Tancred, Prince of Galilee

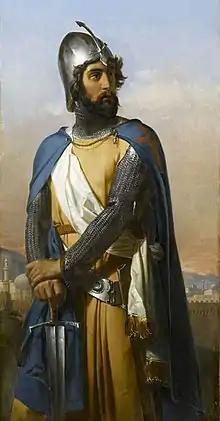
19th-century depiction of Tancred by Merry-Joseph Blondel

In 1108, Tancred refused to honour the Treaty of Devol, in which Bohemond swore an oath of fealty to Alexius, and for decades afterwards Antioch remained independent of the Byzantine Empire. In late September 1108, near Turbessel, Tancred, with 1,500 Frankish knights and infantry, and 600 Turkish horsemen sent by Fakhr al-Mulk Ridwan confronted Baldwin II and the 2,000 men of Jawali Saqawa, atabeg of Mosul. Tancred and Ridwan routed Jawali's men, who took refuge in Turbessel. Later on, Tancred who had initially refused to abandon Turbessel to Baldwin II, decided at the assembly in Château Pèlerin in April 1109, to give up Turbessel in return for his restoration to his old domains in the Kingdom of Jerusalem.